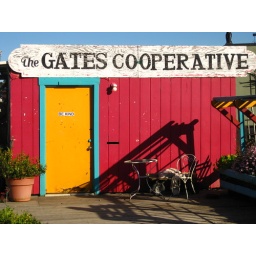
Sign for the Gates Cooperative house boat community in Sausalito, California